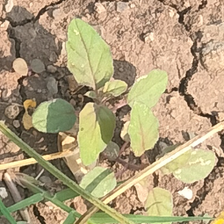
Weed species: Punarnava _(Boerhaavia diffusa)